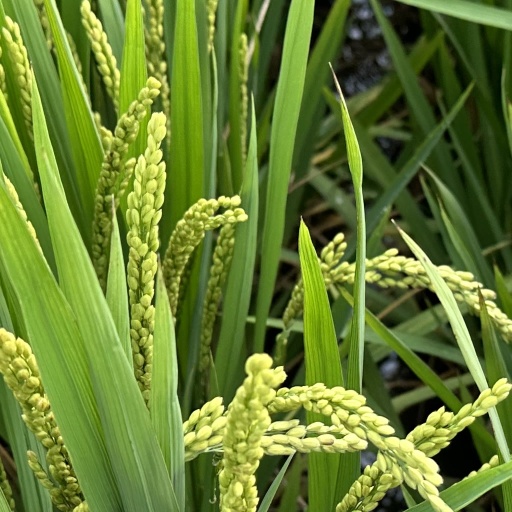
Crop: rice